Joseph Davis (Medal of Honor)

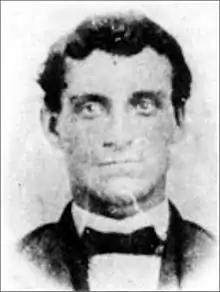
Davis in 1865

Corporal Joseph Davis (born May 22, 1838) was an American soldier who fought in the American Civil War. Davis received the country's highest award for bravery during combat, the Medal of Honor, for his action during the Second Battle of Franklin in Tennessee on November 30, 1864. He was honored with the award on February 4, 1865.